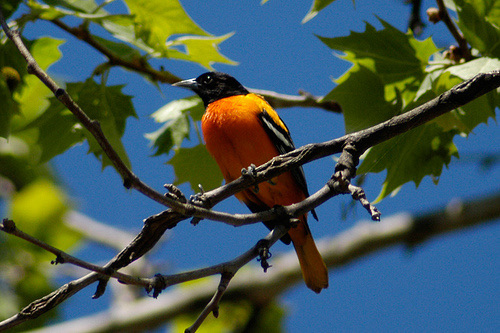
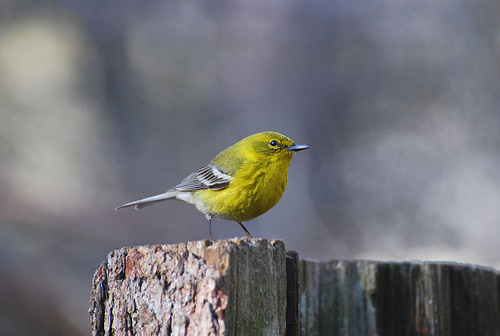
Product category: misc
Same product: yes